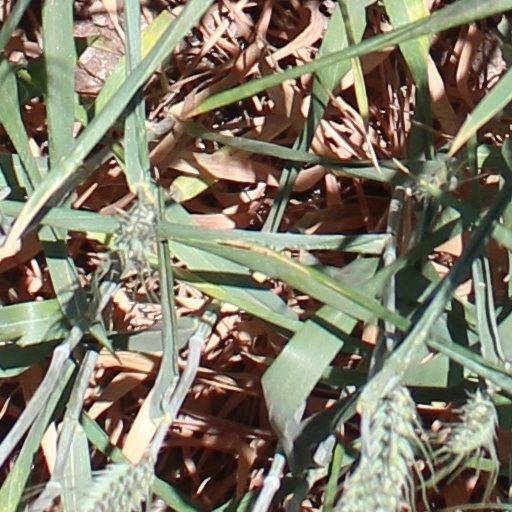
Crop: wheat